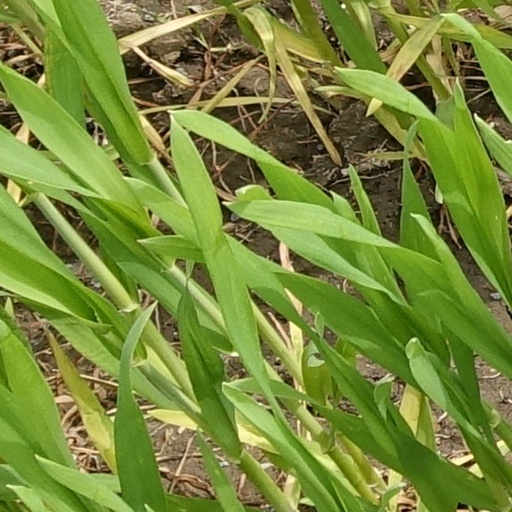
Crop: wheat